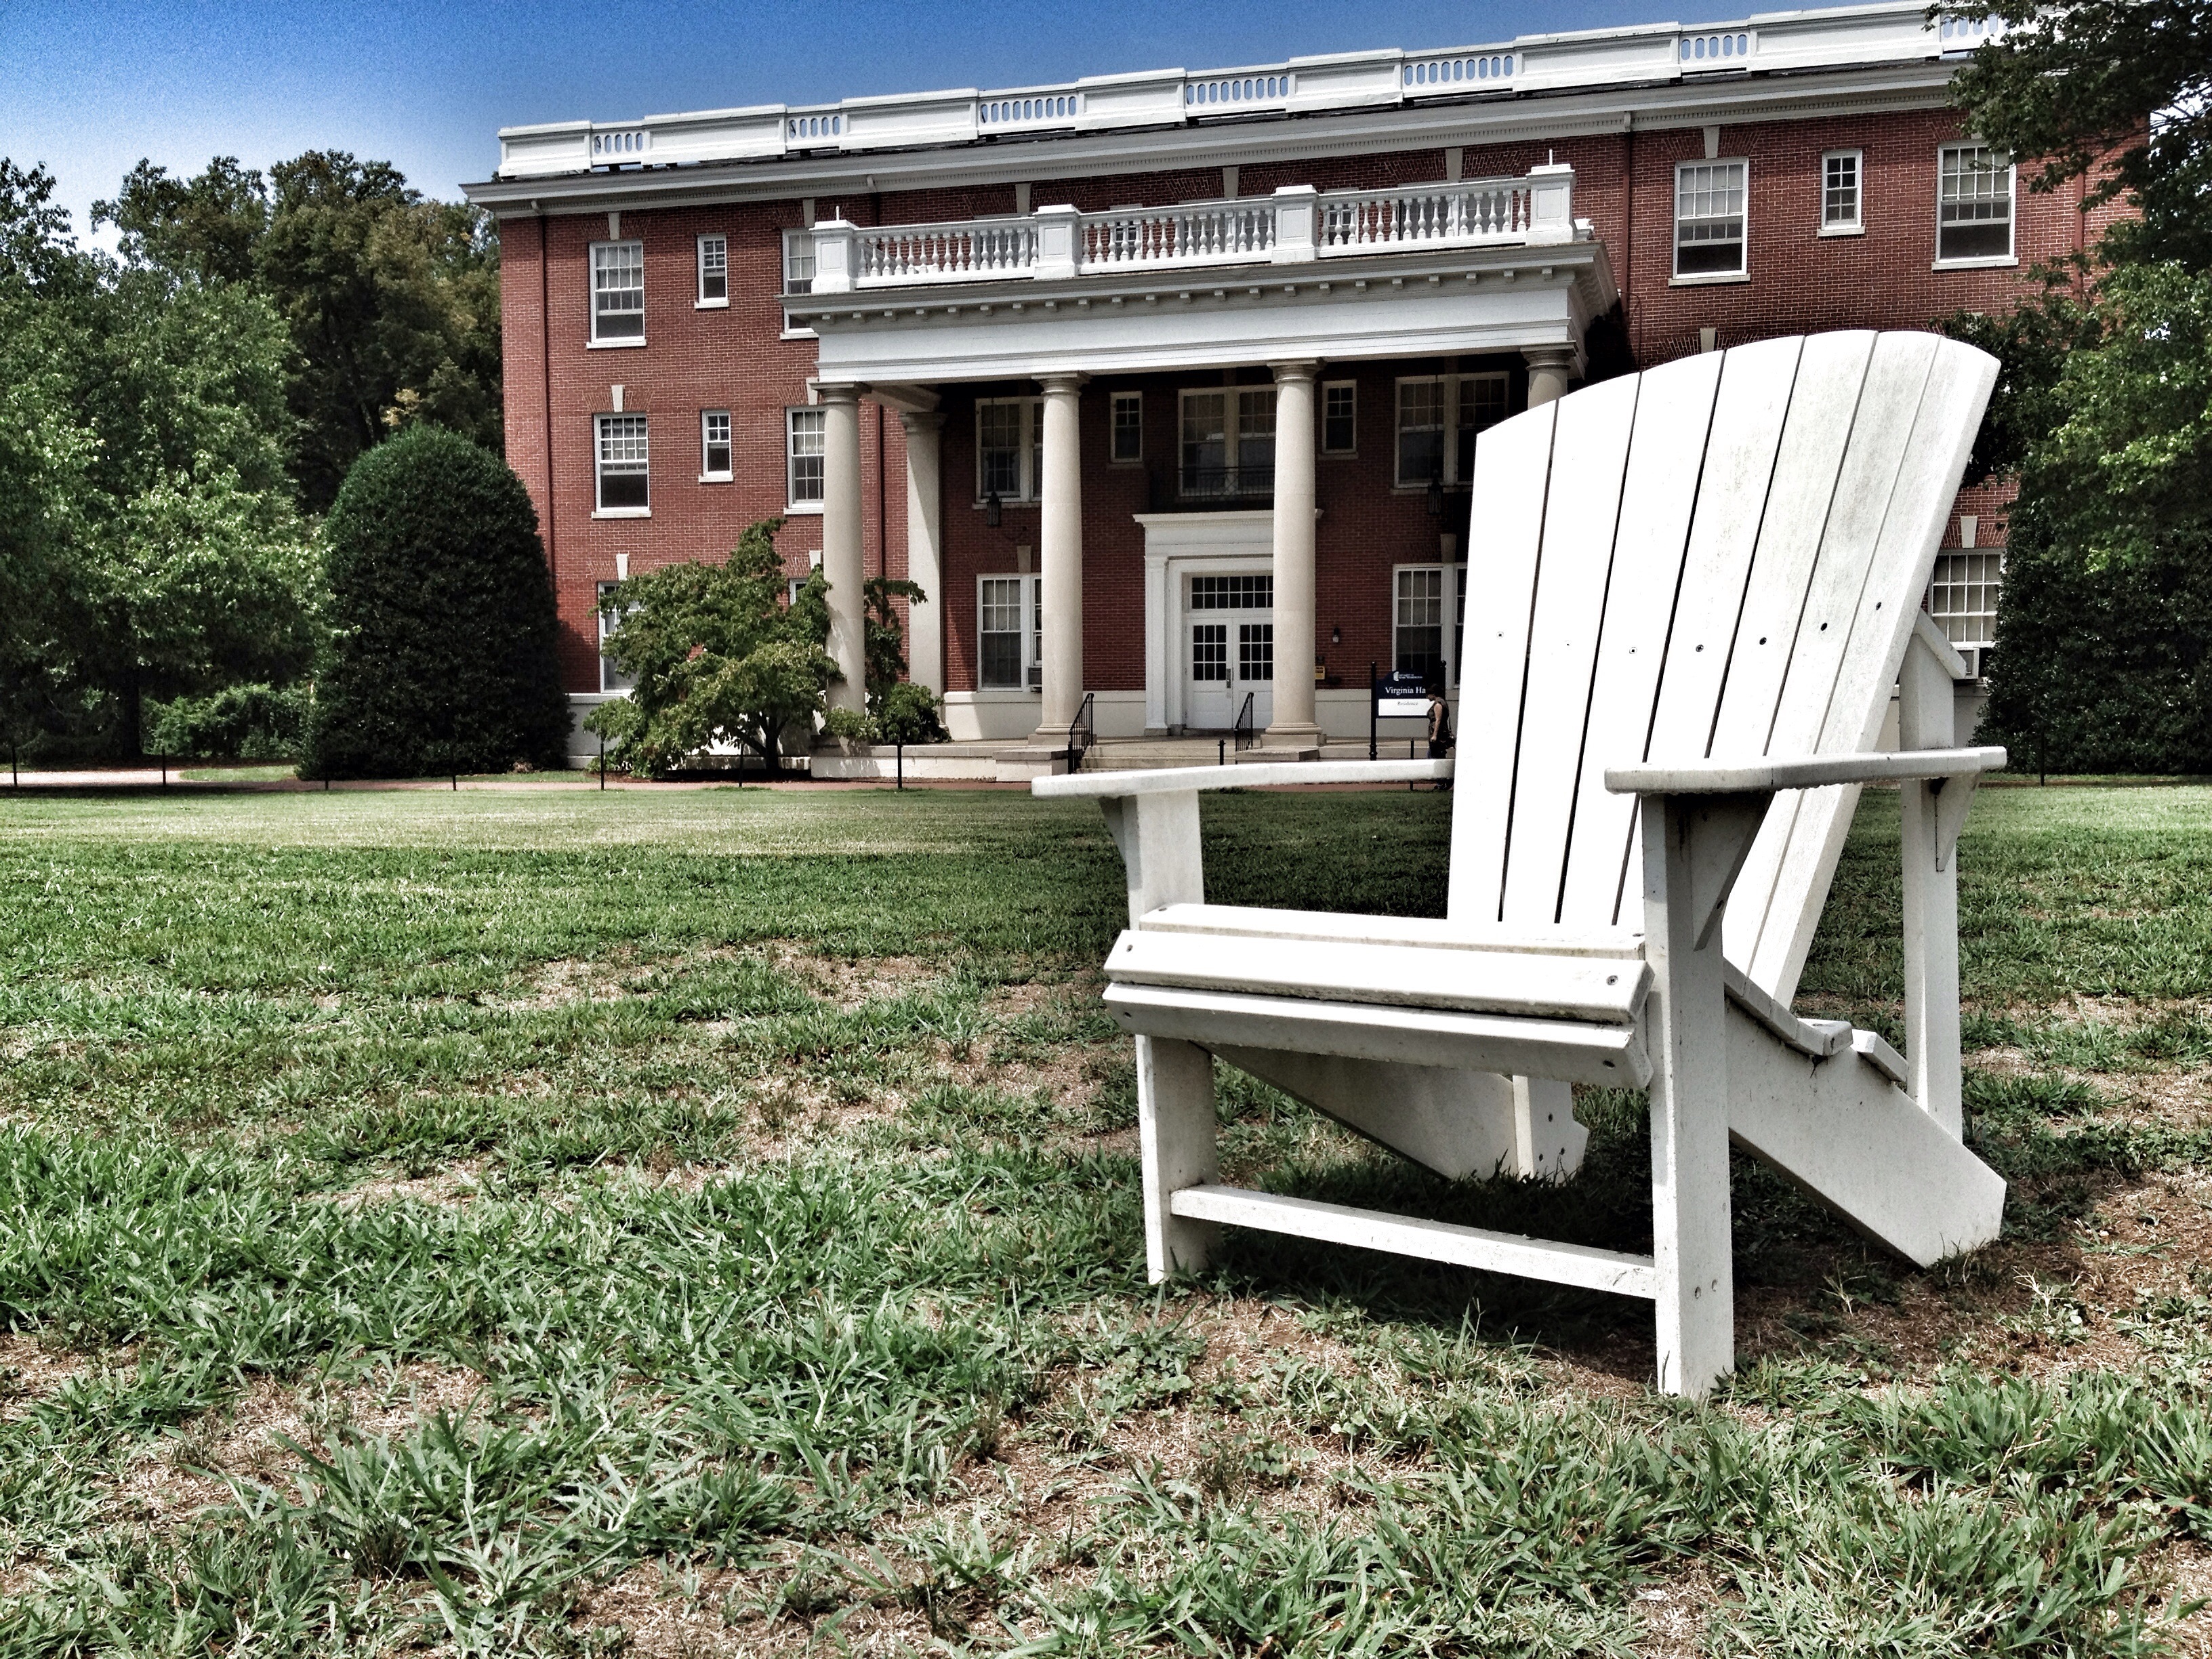
grass, wood, lawn, house, home, porch, cottage, backyard, property, furniture, garden, estate, yard, outdoor structure